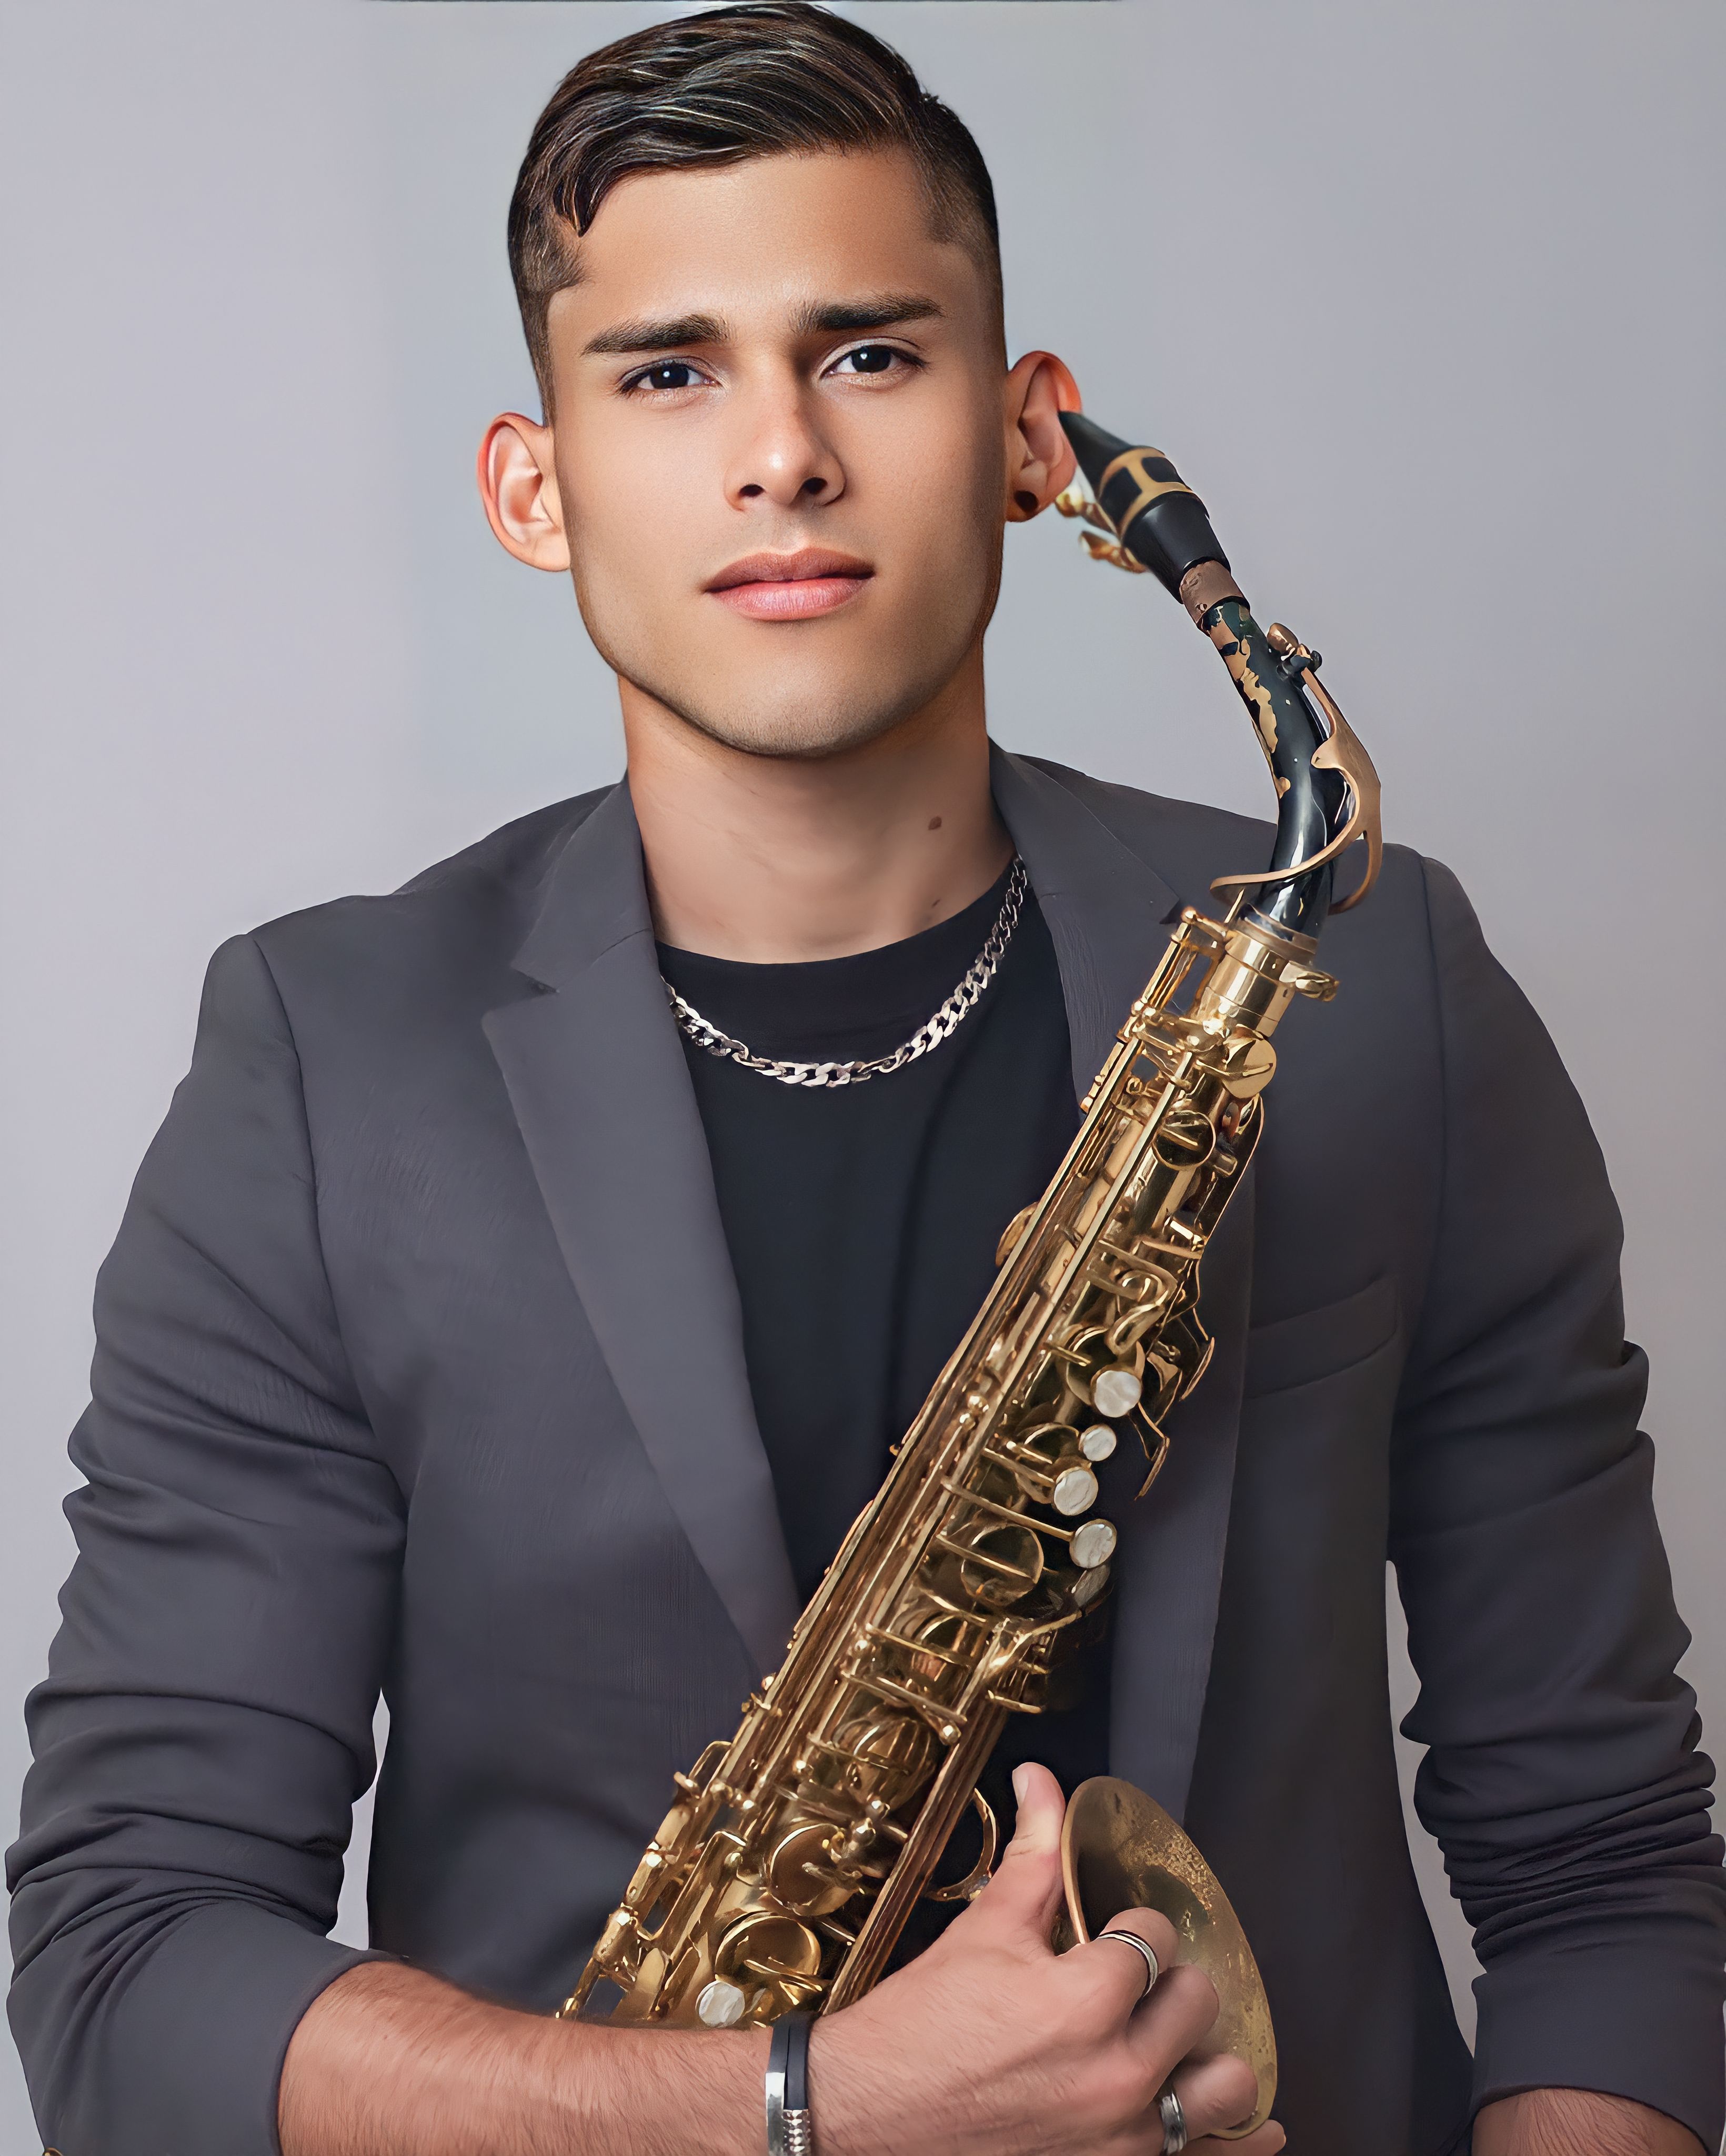
man, portrait, musical instrument, human body, fashion, wind instrument, woodwind instrument, blazer, reed instrument, saxophonist, reed, electric blue, event, music, tie, formal wear, fashion design, fashion accessory, music artist, quiff, jewellery, crew cut, metal, sleeve, portrait photography